Raiders of the Lost Ark

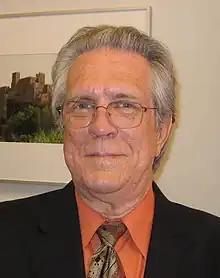
Richard Edlund won an Academy and Saturn Award for the film's visual effects.

"Raiders of the Lost Ark" was released to general critical acclaim. The National Board of Review and critic Vincent Canby listed it as one of the ten best films of the year. Canby labeled the film an "instant classic" and one of the most humorous and stylish American films ever made. He described it as having refined the old serial films into their most perfect form for a modern audience. Roger Ebert called it a series of "breathless and incredible" adventures inspired by and celebrating childhood stories told in comic books and movies. He concluded the film was successful in its singular goal of entertaining, creating an adventure epic in the vein of "Star Wars", the James Bond films, and "Superman". Writing for "The Hollywood Reporter", Arthur Knight said a constant stream of thrills kept the film moving at a steady pace. Writing for "Variety", Stephen Klain called the film "exhilarating escapist entertainment". He continued that the film successfully balanced action, comedy, and suspense with mystical mythologies. Michael Sragow described it as the "ultimate Saturday action matinee". Gene Siskel said it was as entertaining as a "commercial movie" could be, the kind of film that makes children excited about cinema.